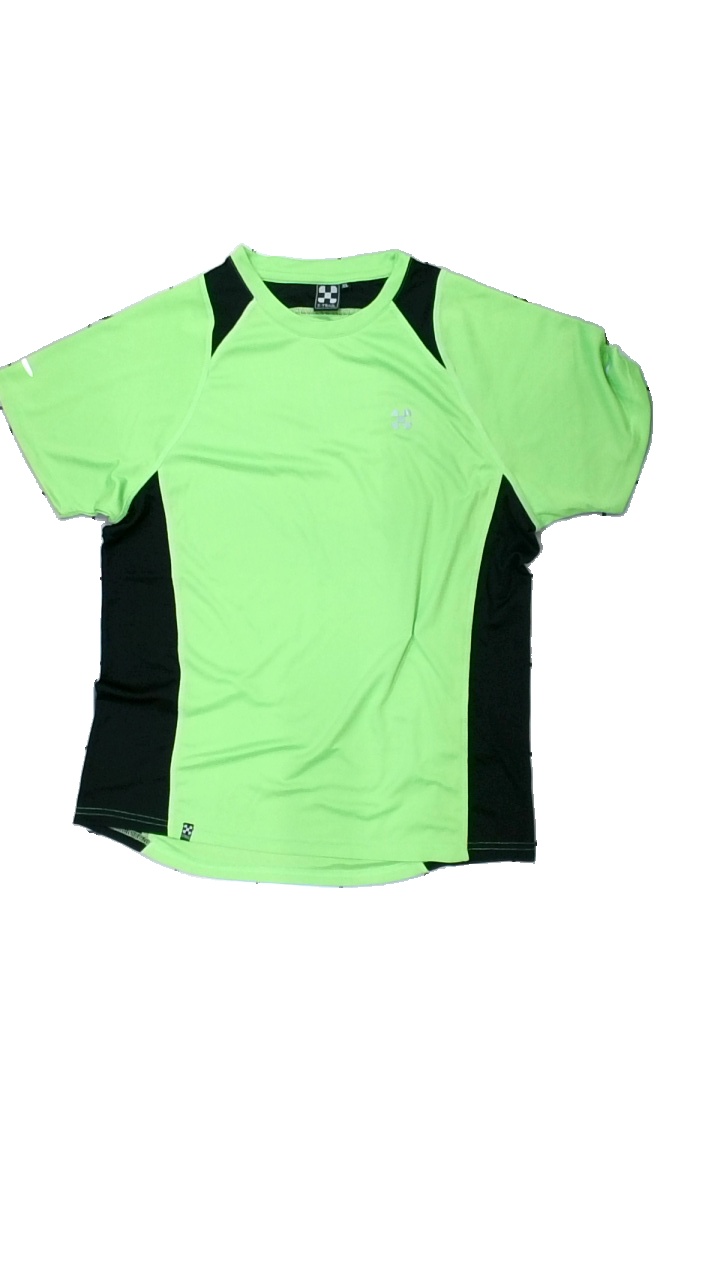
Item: T-shirt (Men)
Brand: X-trail
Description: tränings t-shirt med logga fram + bak, några lösa trådar
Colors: Black, Green
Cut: Regular
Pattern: Logo print
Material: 100% polyester
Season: All
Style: Sports
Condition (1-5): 4
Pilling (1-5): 5
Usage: Reuse
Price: <50